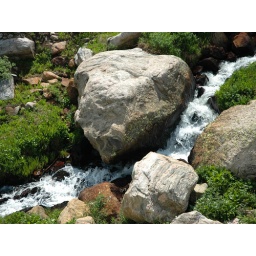
A nearly straight down view of a mountain stream from the 4x4 road to Lake Lomond near Alice, Colorado.